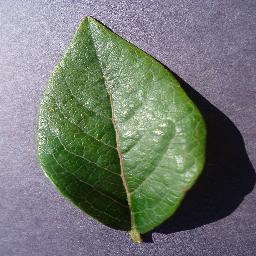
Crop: blueberry
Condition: healthy